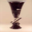
Label: cup